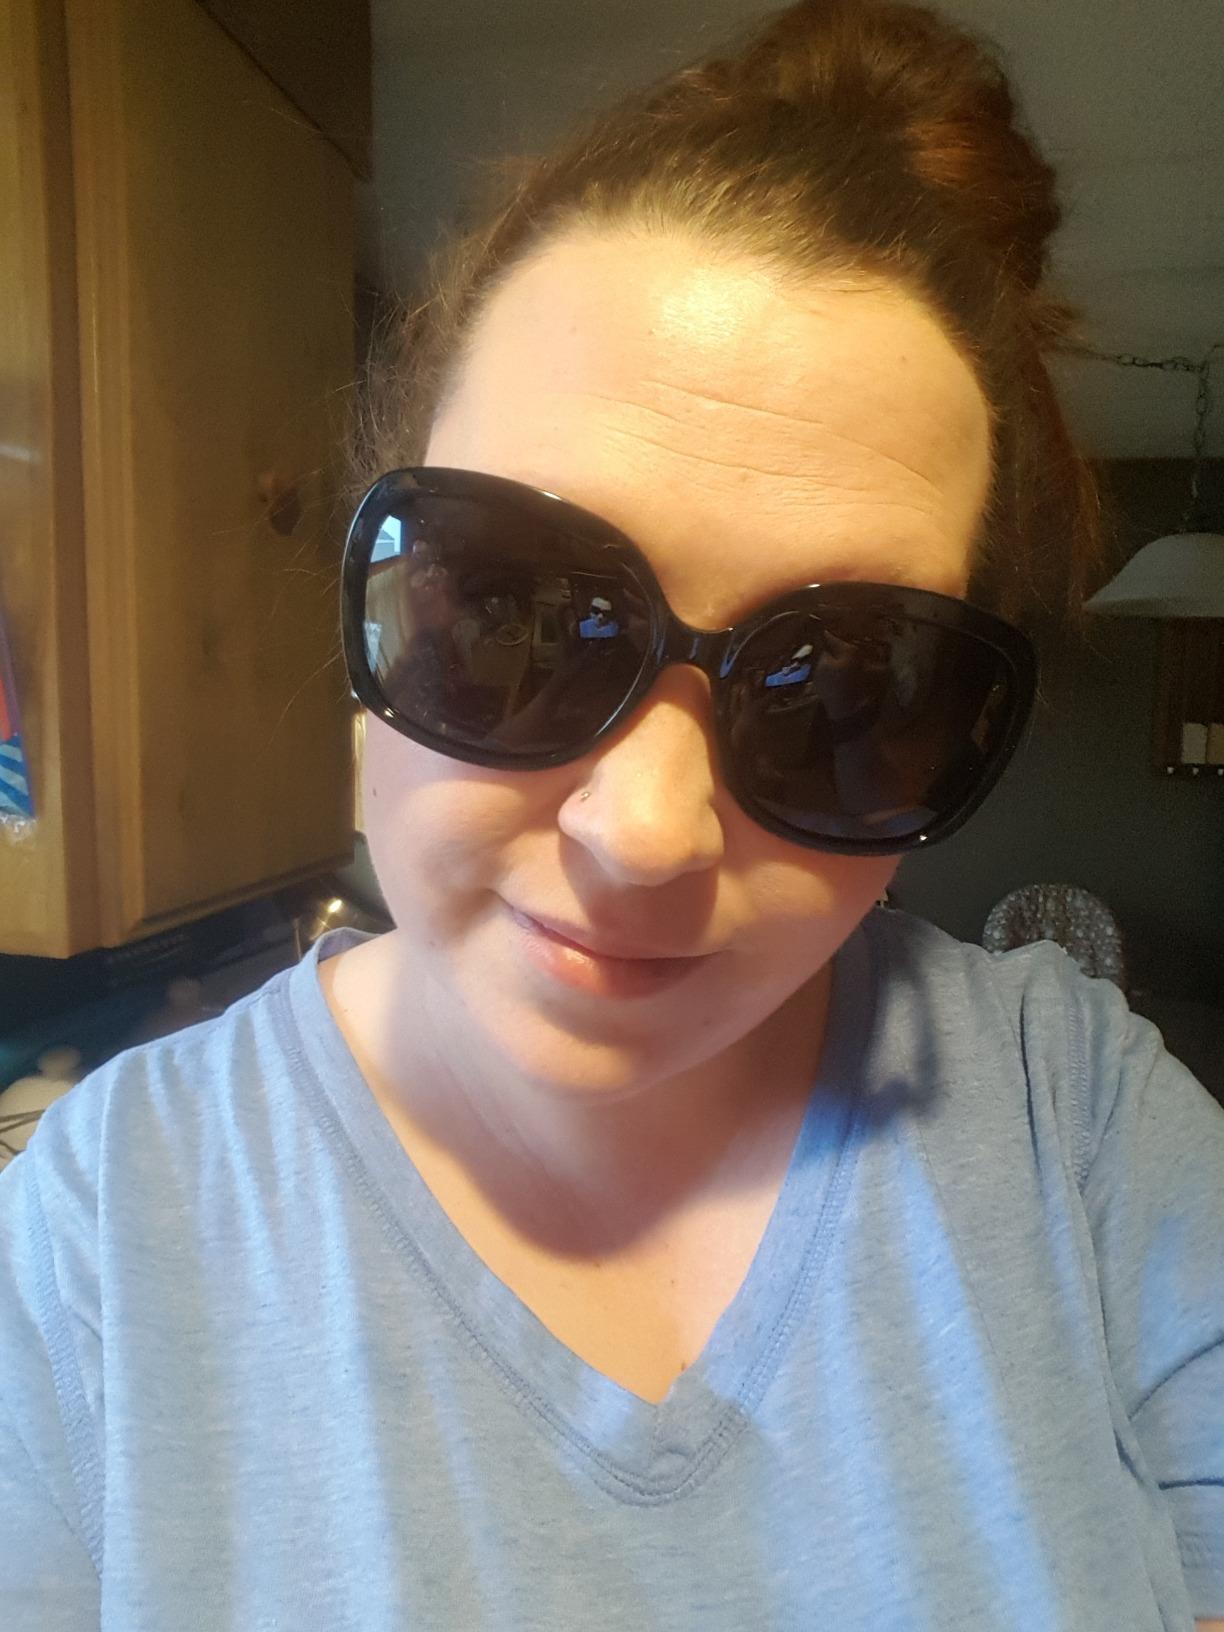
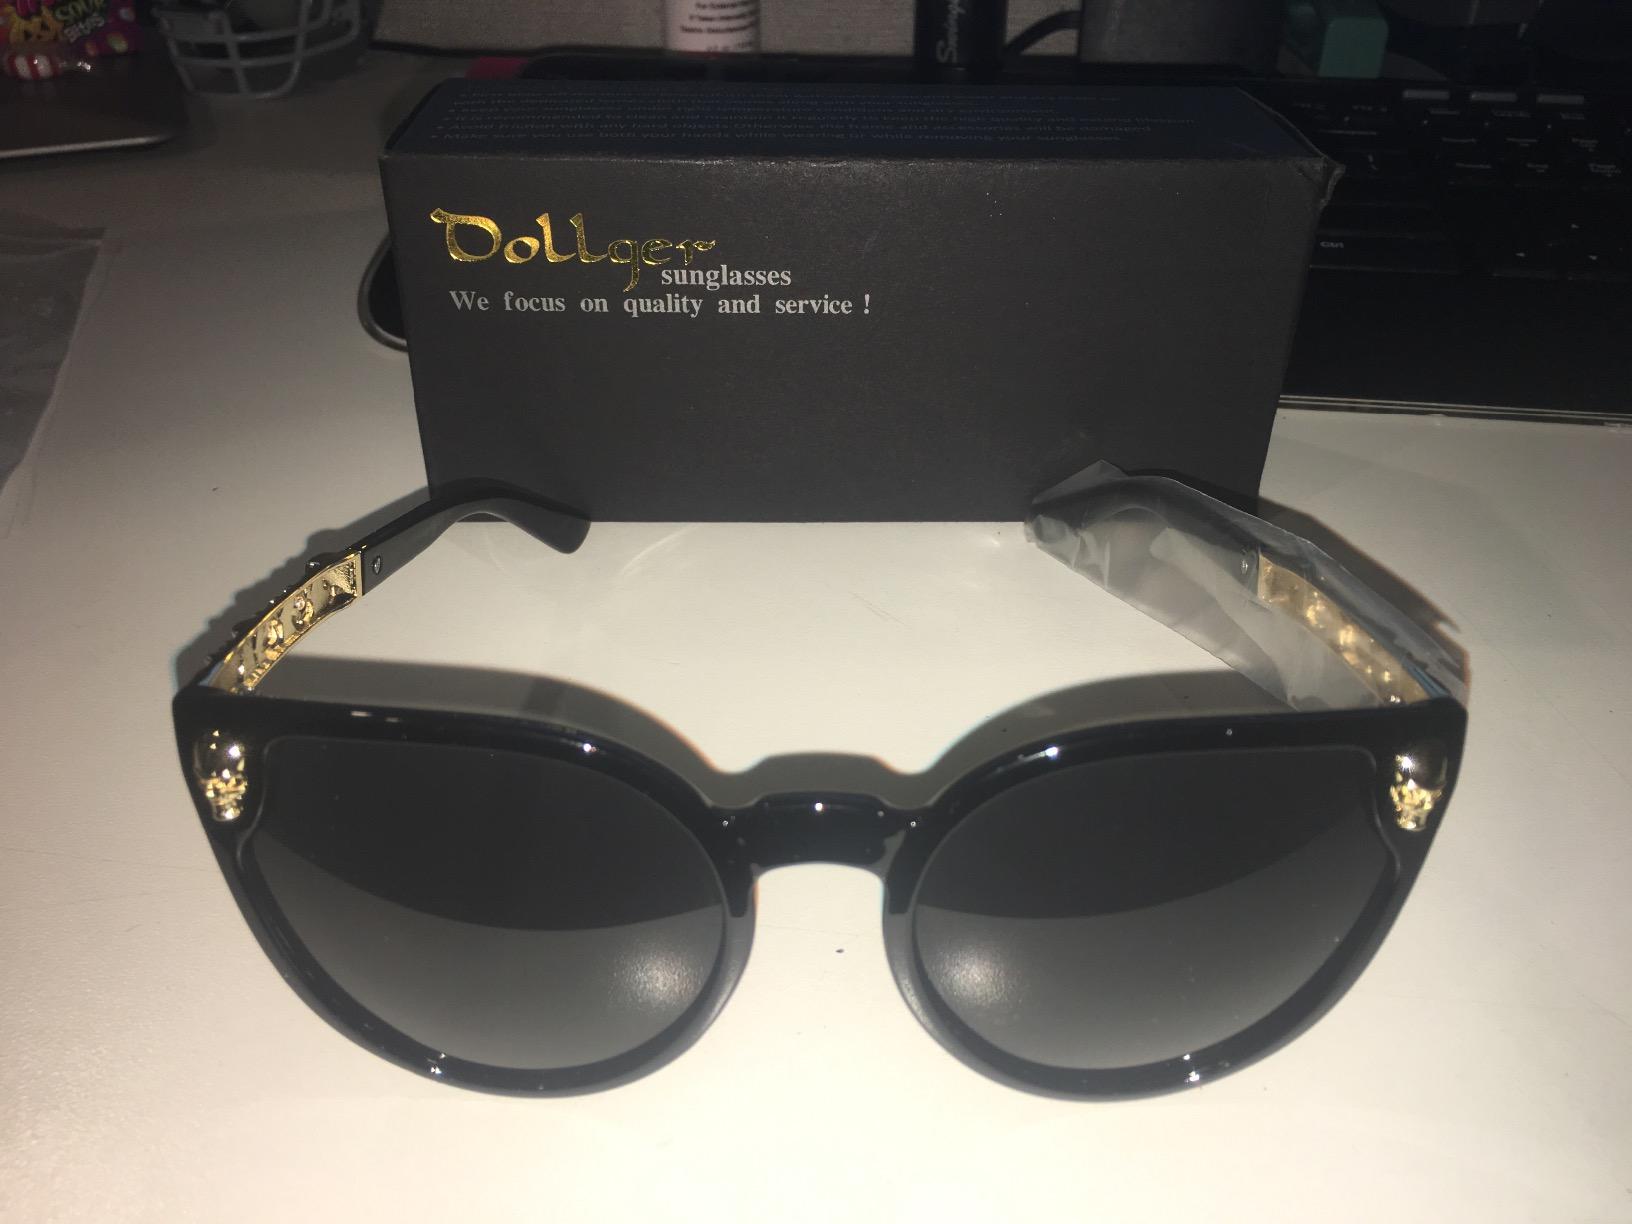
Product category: accessories_sunglasses
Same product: no